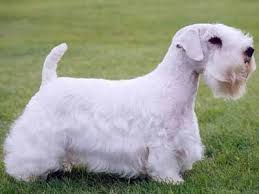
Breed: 211-n000058-Sealyham_terrier